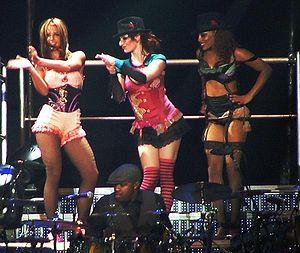
Britney Spears durant son Onyx Hotel tour en 2004
The Onyx Hotel Tour est la quatrième tournée de la chanteuse américaine Britney Spears afin de promouvoir son quatrième album studio In the Zone. Elle s'est déroulée entre l'Amérique du Nord et l'Europe. Cette série de concerts pour promouvoir l'opus est annoncée en décembre 2003. Son nom d'origine était le In the Zone Tour, mais Britney Spears fut poursuivie pour contrefaçon de marque et interdite d'utiliser ce nom. La chanteuse se sentait inspirée sur le fait de créer un spectacle qui aurait pour thème un hôtel et plus tard, cela sera mixé avec le concept d'une pierre d'onyx. La scène, inspirée par les comédies musicales de Broadway, est moins élaborée que durant les précédentes tournées. La liste des chansons interprétées est essentiellement composée par les titres de l'album In the Zone, ainsi que certains morceaux retravaillés afin d'y inclurent différents éléments de jazz, de blues et de percussions latines. Le promoteur des concerts, Clear Channel Communications, vend la tournée à un public plus adulte que celui des précédents concerts tandis que MTV promeut largement la tournée dans des émissions télévisées et sur Internet.